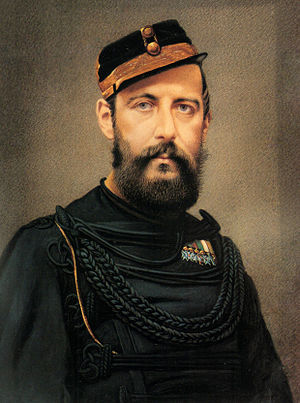
Karl 15. af Sverige
Karl 15. i midten af 1860'erne
Karl 15. af Sverige var konge af Sverige og Norge fra 1859, hertug af Skåne. Han var søn af Kong Oscar 1. og Dronning Josefine.